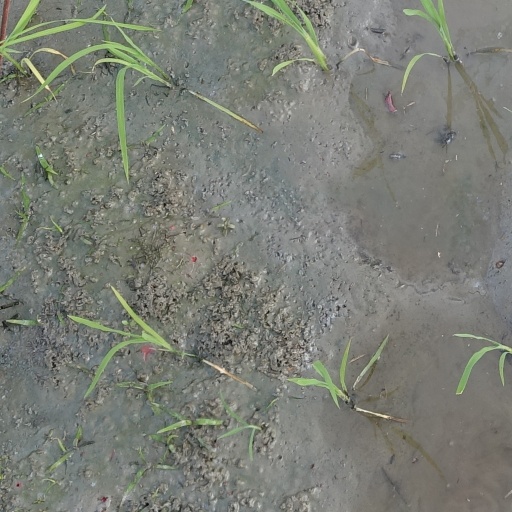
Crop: rice